Great Nine Partners Patent

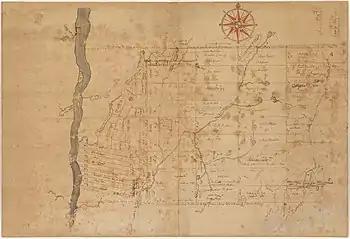
The Great Nine Partners Patent spanned from the Hudson River in the west to The Oblong along the Connecticut border in the east, and was largely bounded by the Little Nine Partners Patent to the north and the Beekman Patent to the south

The Great Nine Partners Patent, also known as the "Lower Nine Partners Patent," was a land grant in Dutchess County, New York, made on May 27, 1697, by New York governor Benjamin Fletcher.